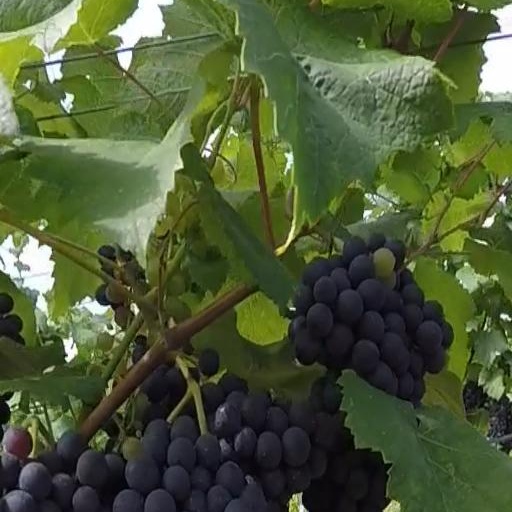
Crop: grape